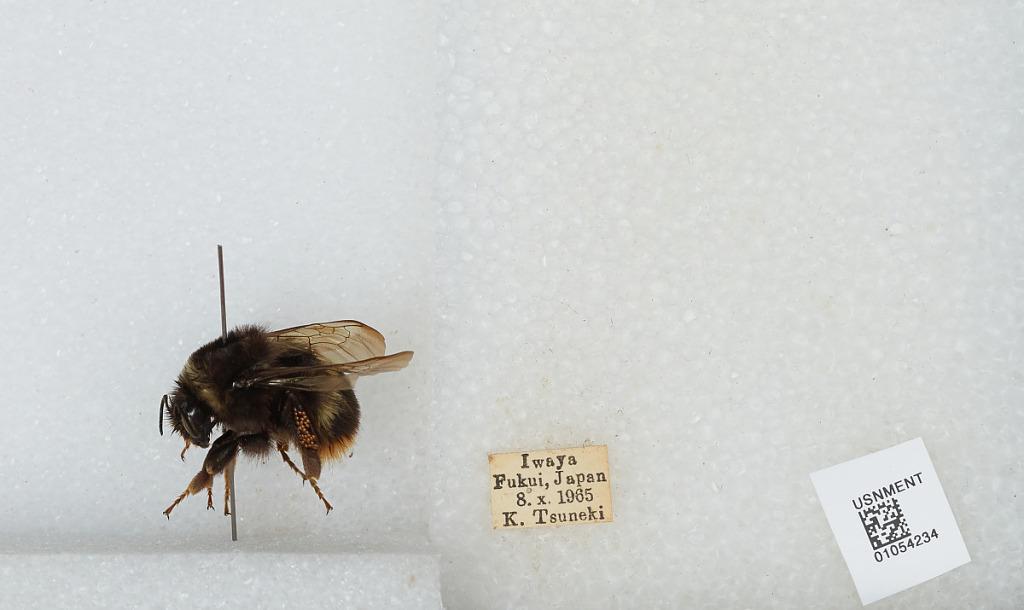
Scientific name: Bombus sp.
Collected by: K. Tsuneki
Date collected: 1965-10-8
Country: Japan
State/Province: Fukui
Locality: Iwaya